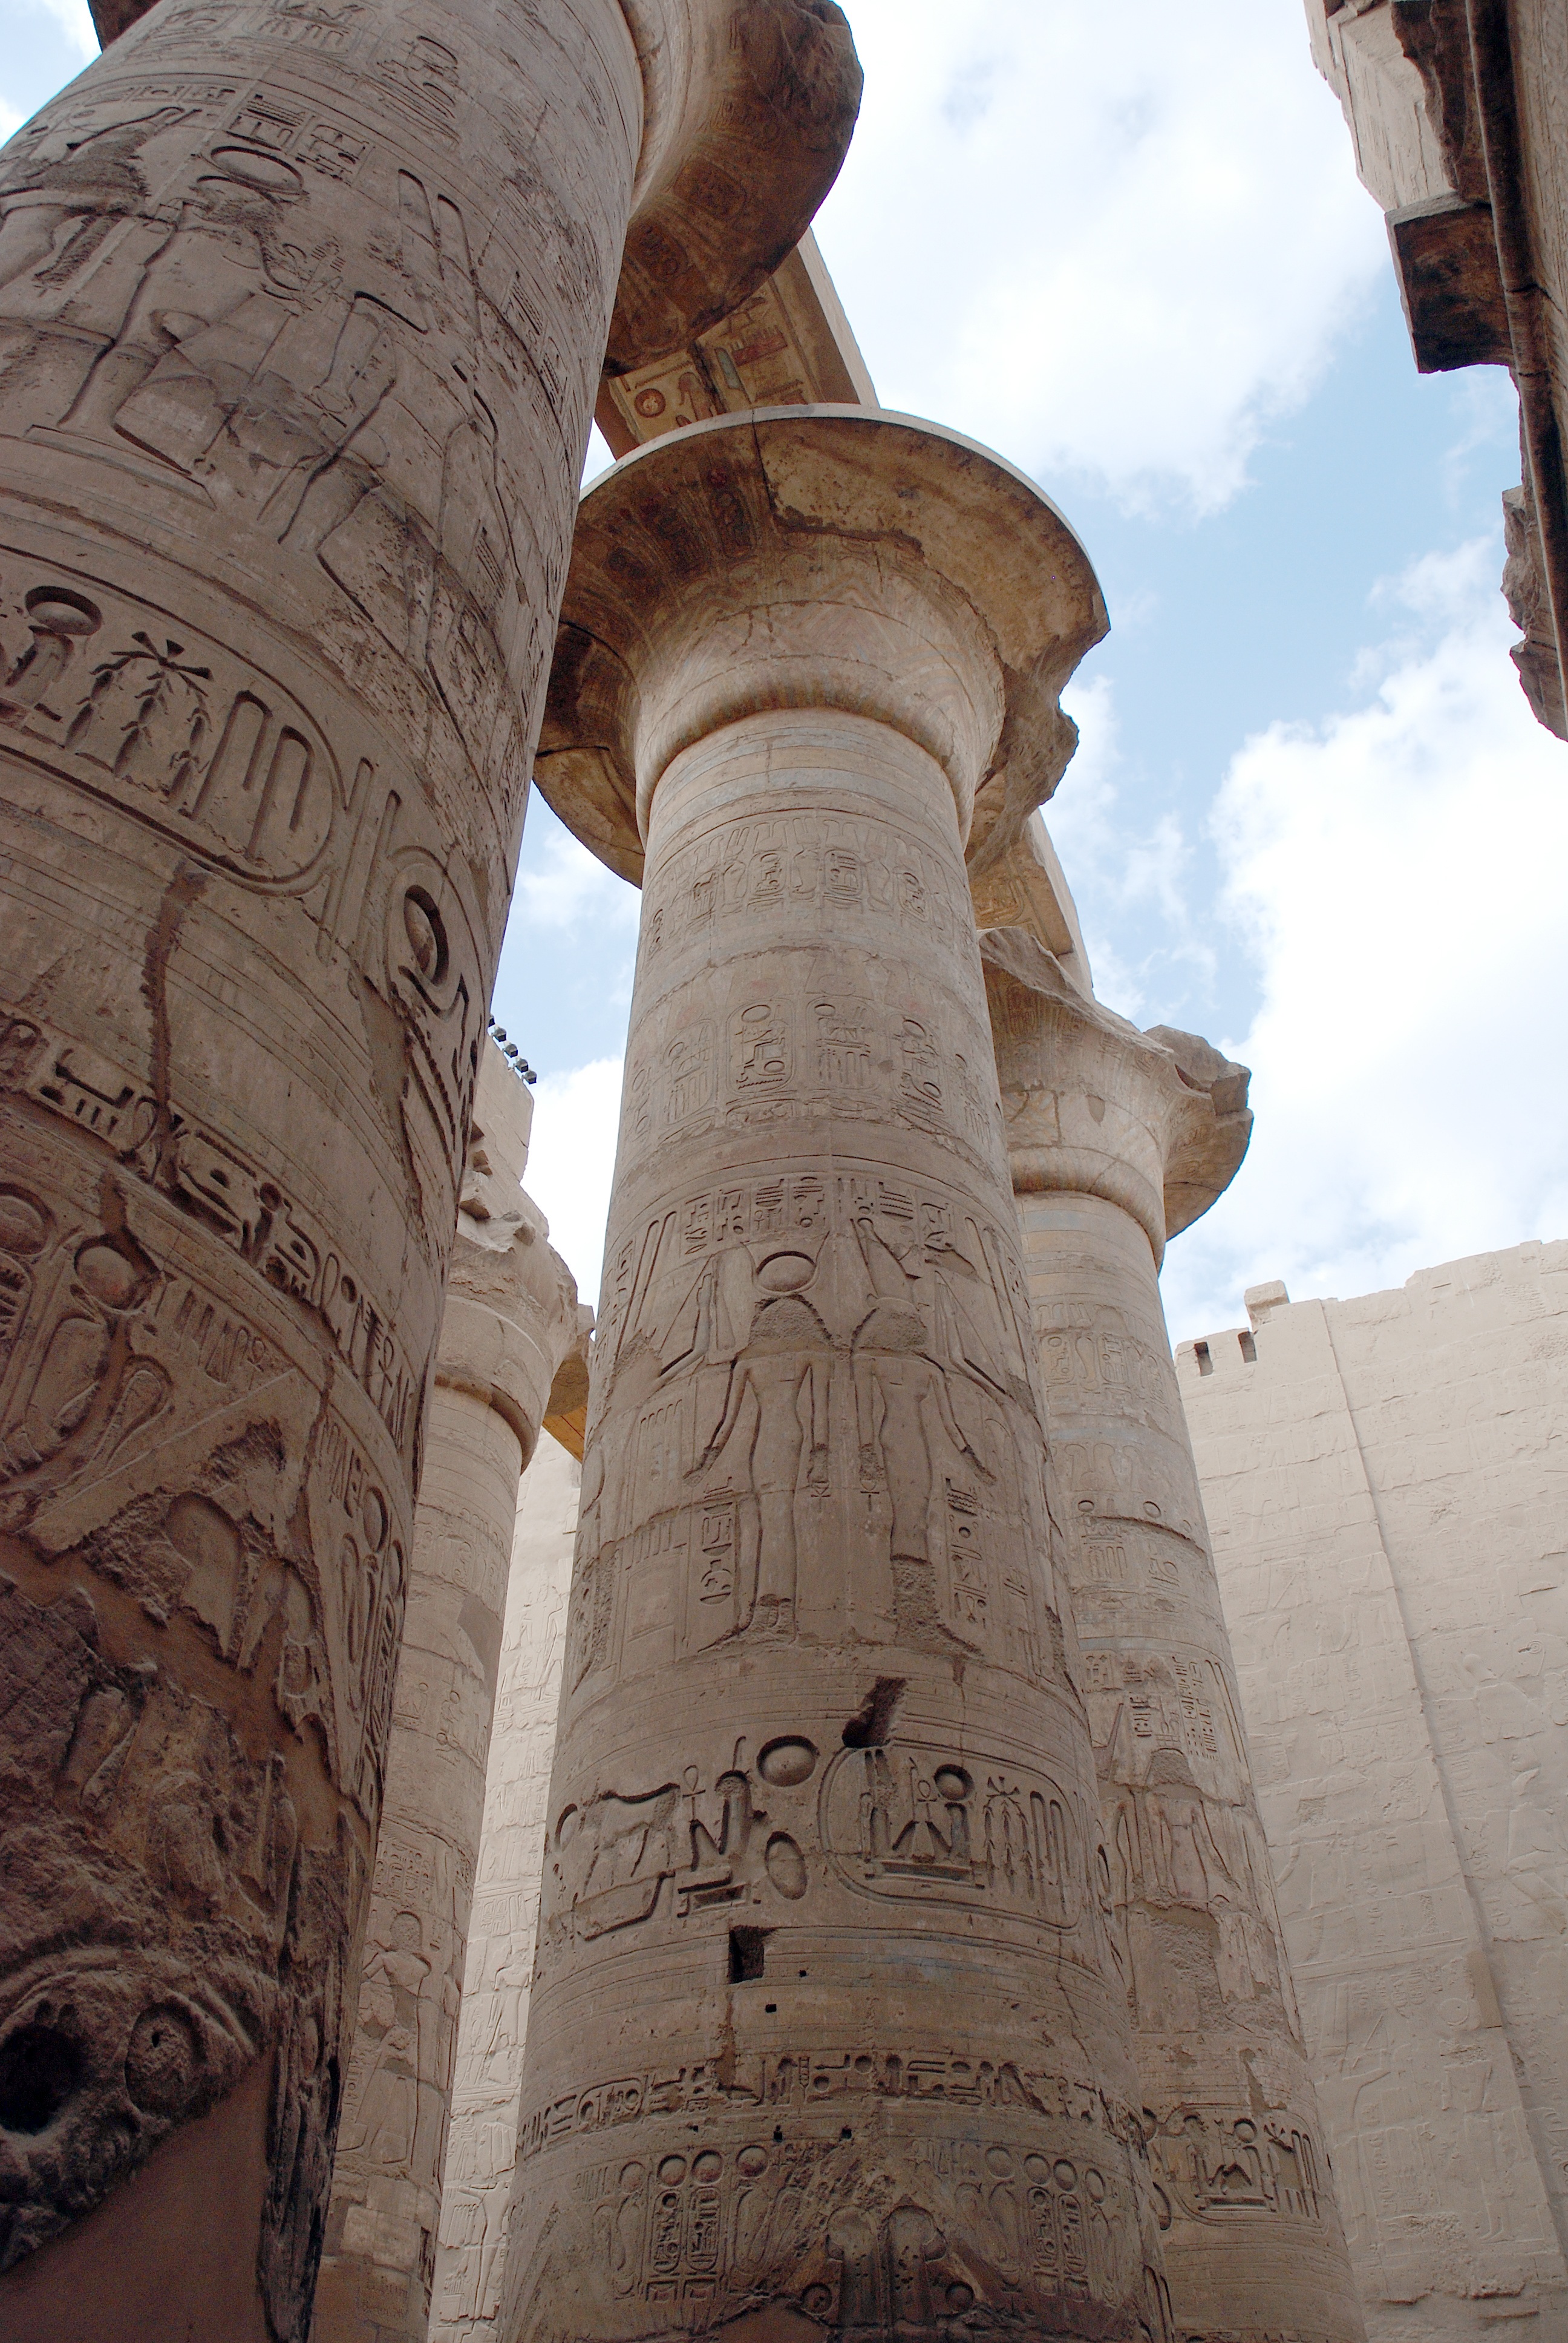
rock, architecture, structure, old, monument, summer, statue, arch, column, entrance, ancient, landmark, egypt, sculpture, art, temple, ruins, columns, archeology, history, historical, carving, luxor, karnak, monuments, monolith, the stones, archaeological site, ancient history